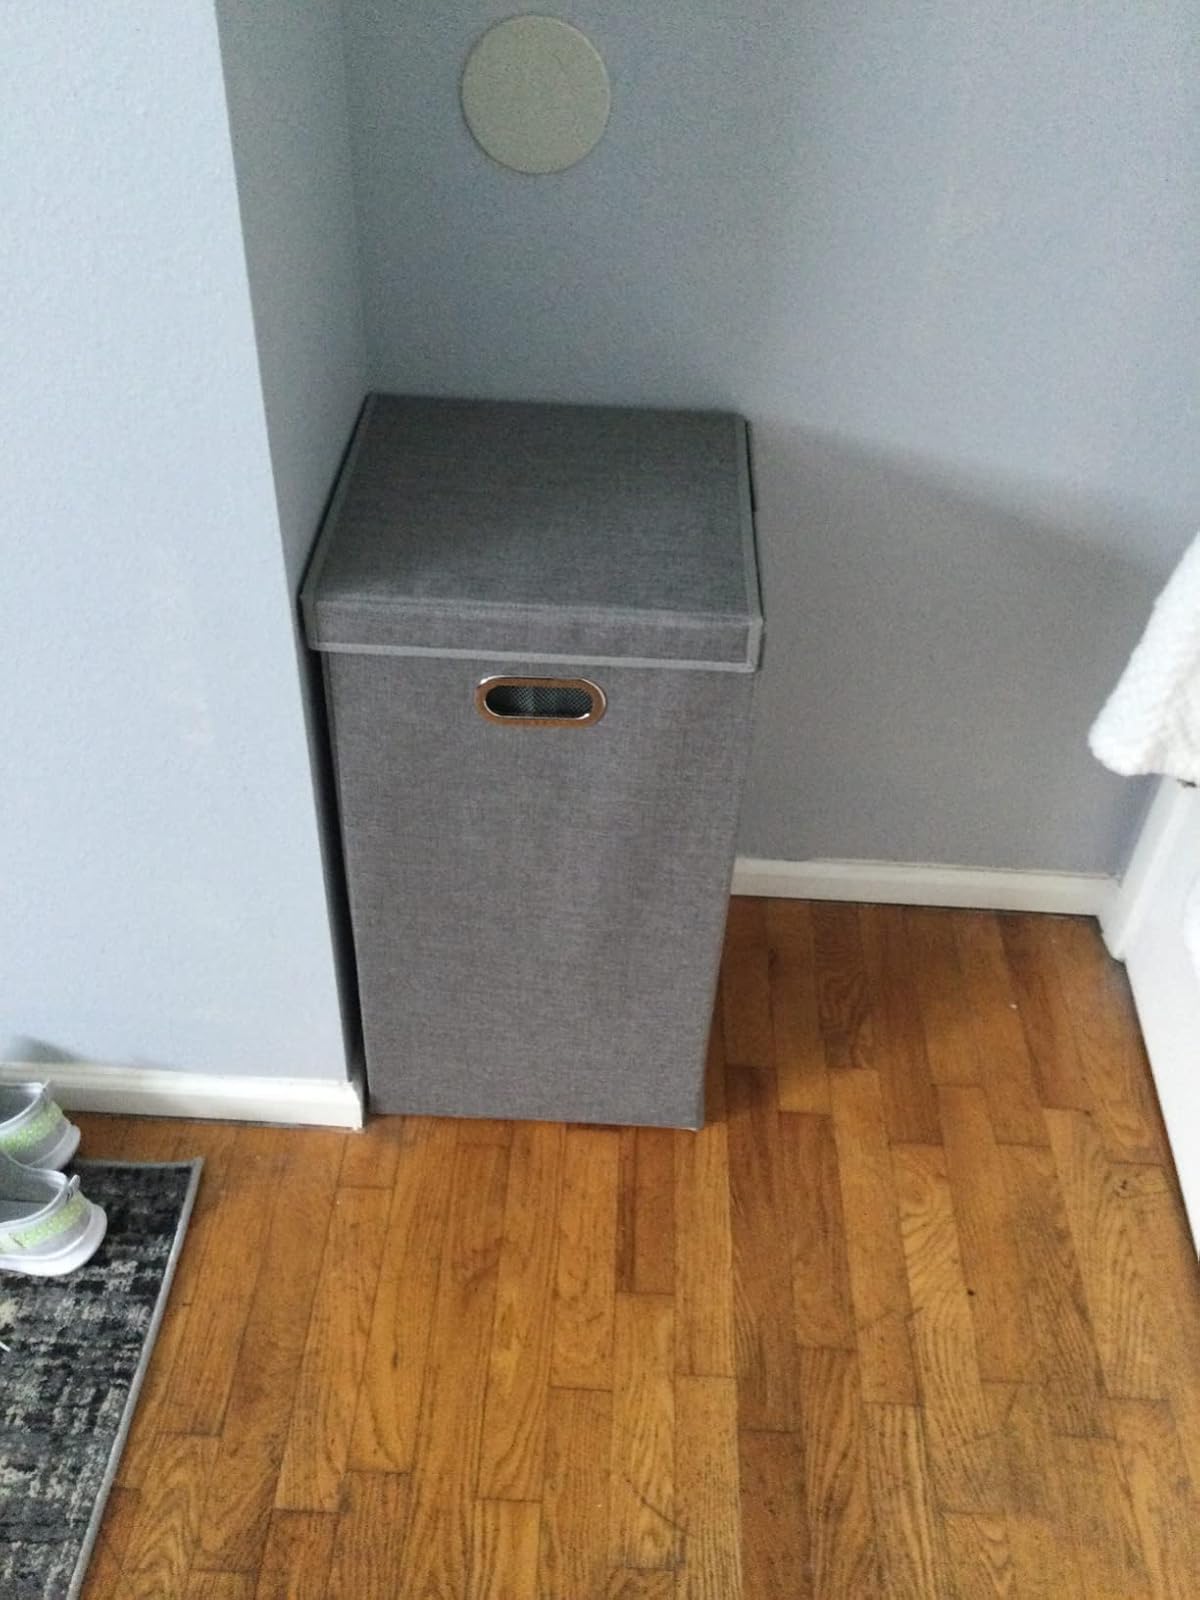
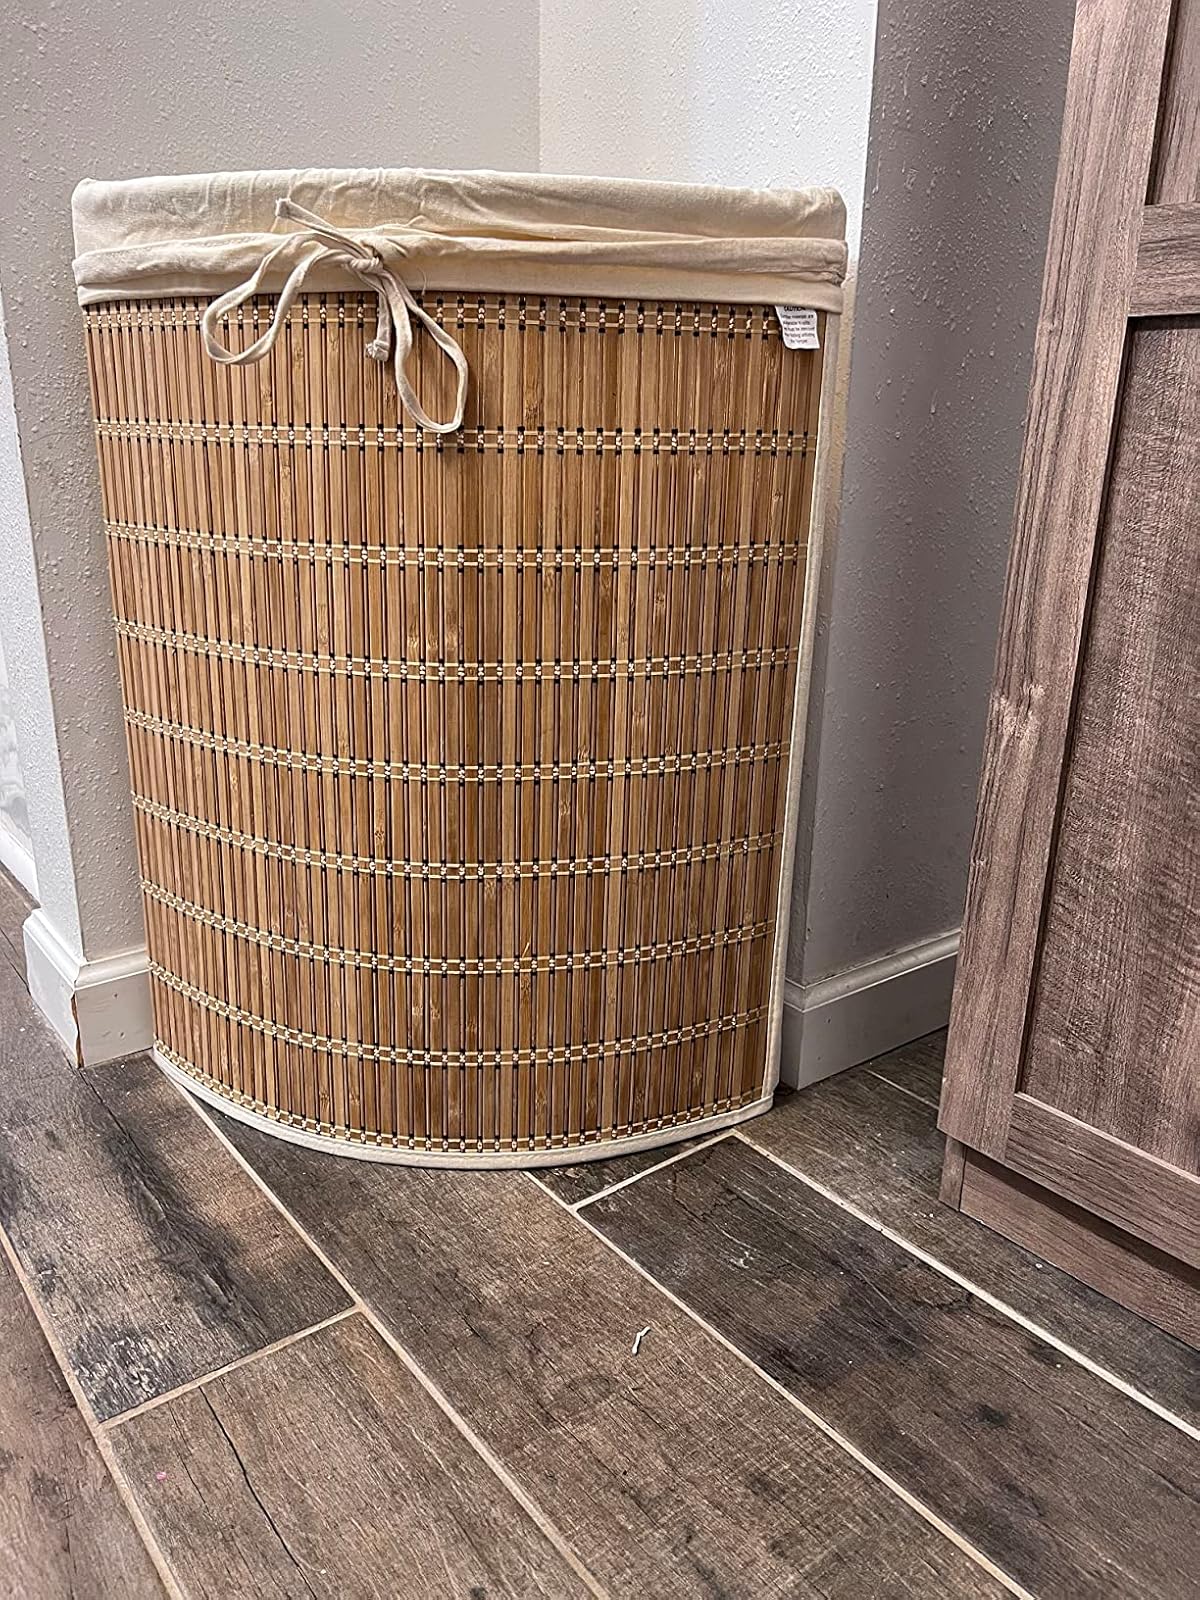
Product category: items_hamper
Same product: no